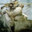
Label: frog